Bengal famine of 1943

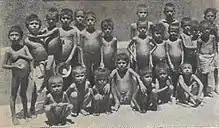
A group of 15 boys, 10 standing and five squatting. Most appear naked. All have prominent pot-bellies but ribs obviously showing, a common symptom of malnutrition.

Aside from the relatively prompt but inadequate provision of humanitarian aid for the cyclone-stricken areas around Midnapore beginning in October 1942, the response of both the Bengal Provincial Government and the Government of India was slow. A "non-trivial" yet "pitifully inadequate" amount of aid began to be distributed from private charitable organisations in the early months of 1943 and increased through time, mainly in Calcutta but to a limited extent in the countryside. In April, more government relief began to flow to the outlying areas, but these efforts were restricted in scope and largely misdirected, with most of the cash and grain supplies flowing to the relatively wealthy landowners and urban middle-class (and typically Hindu) "bhadraloks". This initial period of relief included three forms of aid: agricultural loans (cash for the purchase of paddy seed, plough cattle, and maintenance expenses), grain given as gratuitous relief, and "test works" that offered food and perhaps a small amount of money in exchange for strenuous work. The "test" aspect arose because there was an assumption that if relatively large numbers of people took the offer, that indicated that famine conditions were prevalent. Agricultural loans offered no assistance to the large numbers of rural poor who had little or no land. Grain relief was divided between cheap grain shops and the open market, with far more going to the markets. Supplying grain to the markets was intended to lower grain prices, but in practice gave little help to the rural poor, instead placing them into direct purchasing competition with wealthier Bengalis at greatly inflated prices. Thus from the beginning of the crisis until around August 1943, private charity was the principal form of relief available to the very poor.